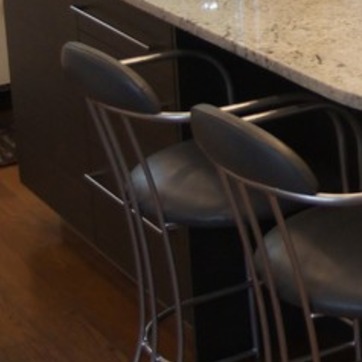
Material: leather